Sanabis

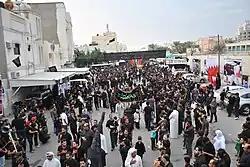
Procession in Sanabis, on the Day of Ashura

Sanabis ( "") is a village located in the Kingdom of Bahrain, in the suburbs of the capital city, Manama.